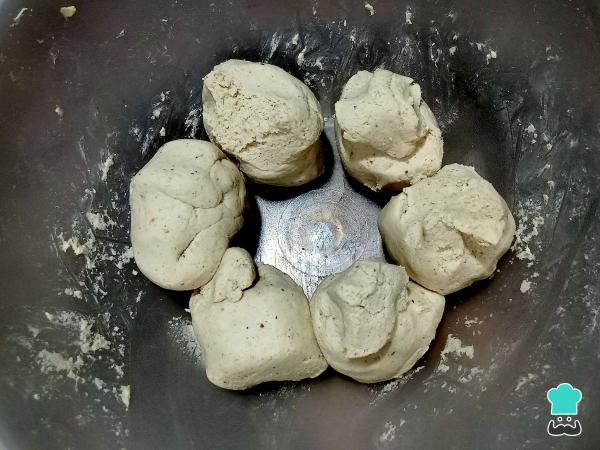
Divide la masa en 6 partes iguales y forma bolitas con las manos.